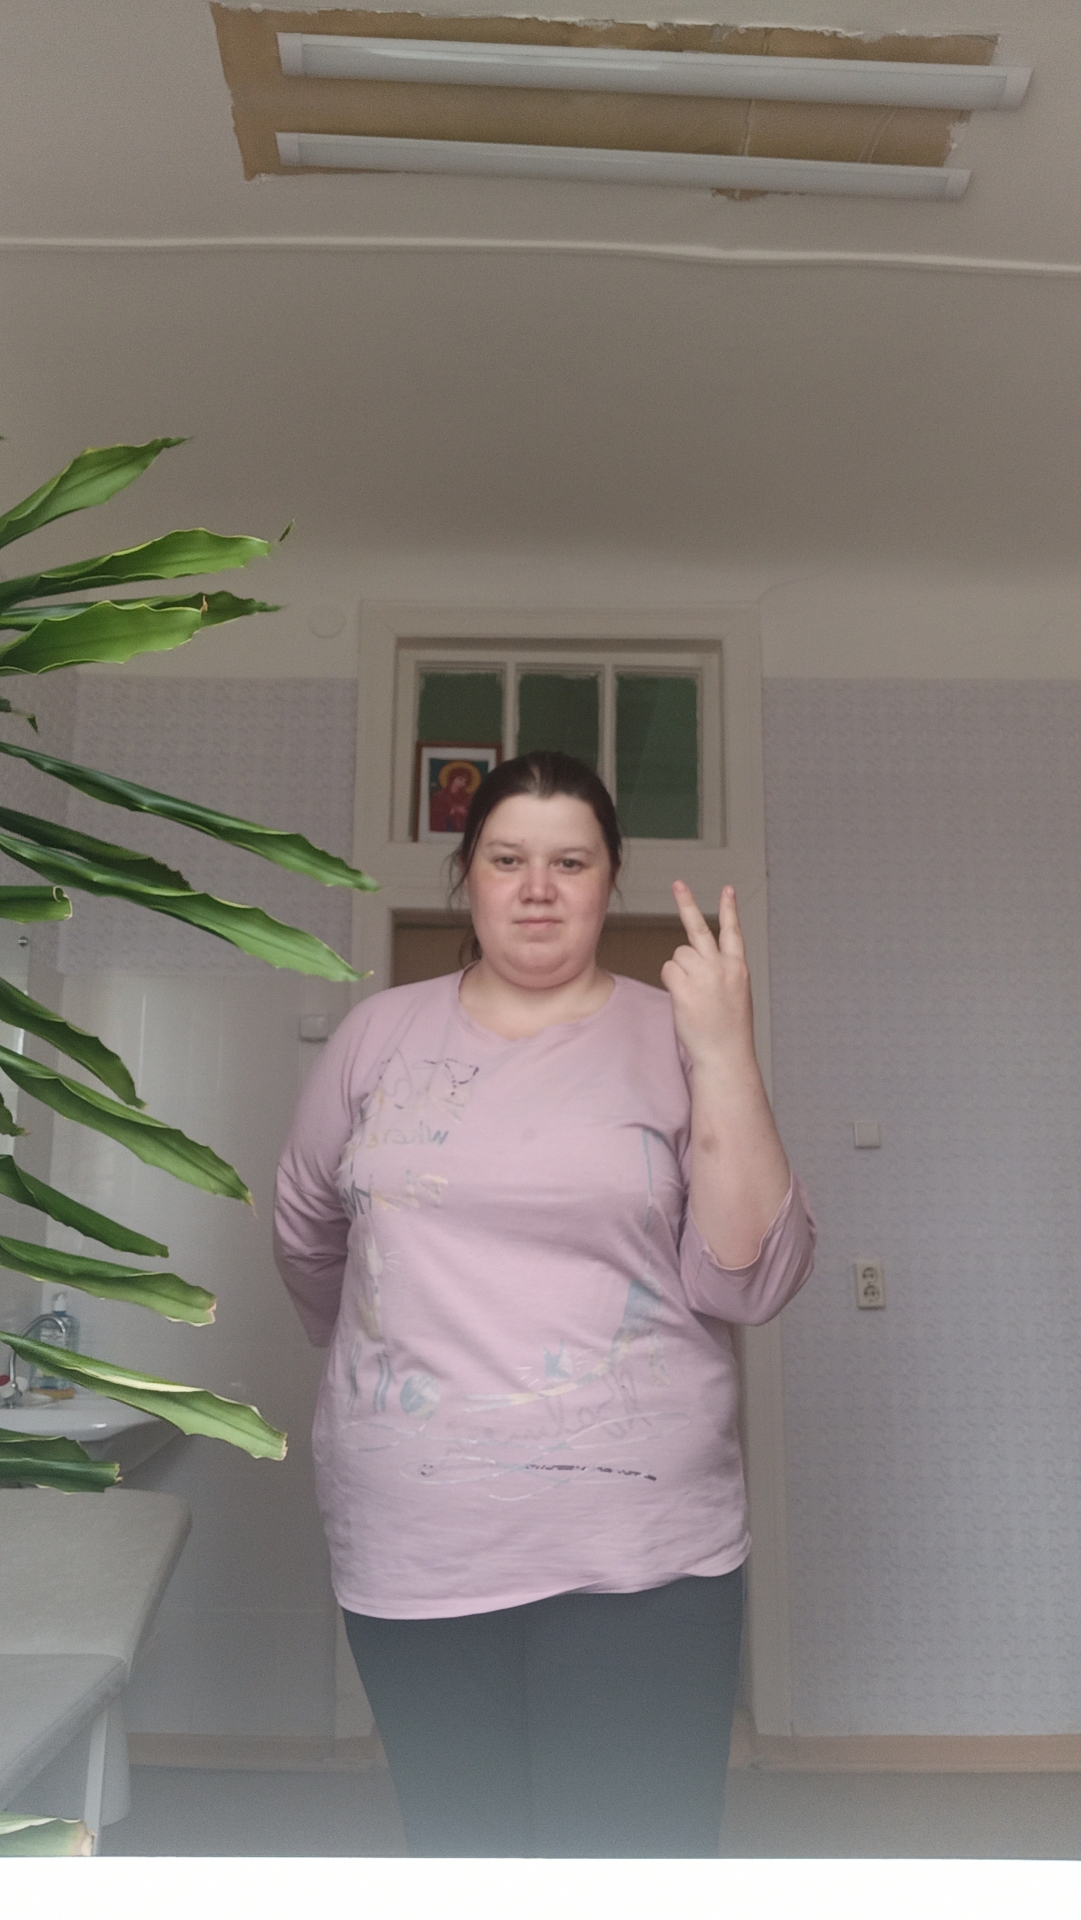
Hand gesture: peace_inverted